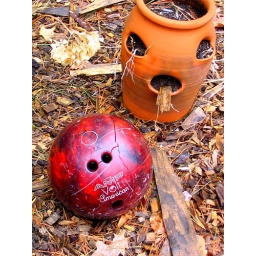
Stawberry pot and bowling ball looking forlorn in the garden.